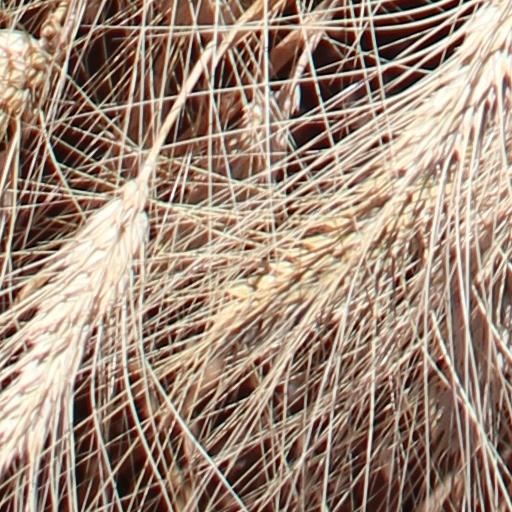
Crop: wheat